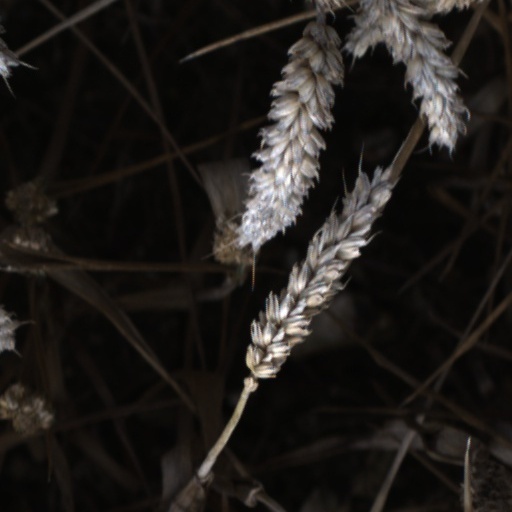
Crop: wheat